Tim's Vermeer

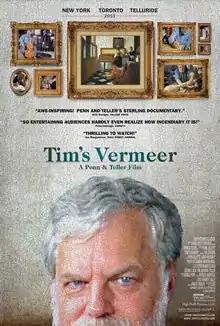
Poster

Tim's Vermeer is a 2013 documentary film, directed by Teller, produced by his stage partner Penn Jillette and Farley Ziegler, about inventor Tim Jenison's efforts to duplicate the painting techniques of Johannes Vermeer, in order to test his hypothesis that Vermeer painted with the help of optical devices.